Jade burial suit

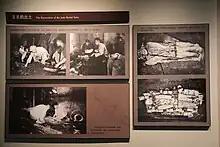
Excavation of the Jade Burial Suits taken from the Hebei Museum in Shijiazhuang, Hebei, China.

For many years, many archaeologists were unaware of the existence of jade burial suits. Texts referenced jade boxes or coverings related to a corpse, but it was not understood that the texts were describing full-body, fitted suits or shrouds, made of jade plaques. The discovery in 1968 of two complete jade suits in the tombs of Liu Sheng and Dou Wan in Mancheng, Hebei, finally proved their existence.